Malayalis

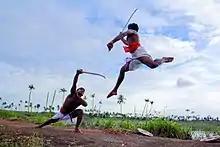
Malayali men performing the Kerala native martial art, Kalaripayattu.

The Malayali people (also spelt Malayalee and sometimes known by the demonym Keralite) are a Dravidian ethnolinguistic group originating from the present-day state of Kerala and Union Territory of Lakshadweep in India, occupying its southwestern Malabar coast. They form the majority of the population in Kerala and Lakshadweep. They are predominantly native speakers of the Malayalam language, one of the eleven classical languages of India. The state of Kerala was created in 1956 through the States Reorganisation Act. Prior to that, since the 1800s existed the Kingdom of Travancore, the Kingdom of Cochin, Malabar District, and South Canara of the British India. The Malabar District was annexed by the British through the Third Mysore War (1790–92) from Tipu Sultan. Before that, the Malabar District was under various kingdoms including the Zamorins of Calicut, Kingdom of Tanur, Arakkal kingdom, Kolathunadu, Valluvanad, and Palakkad Rajas.